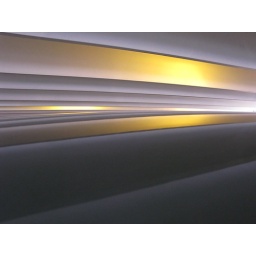
Shot along the roof of my car in a multi storey car park.